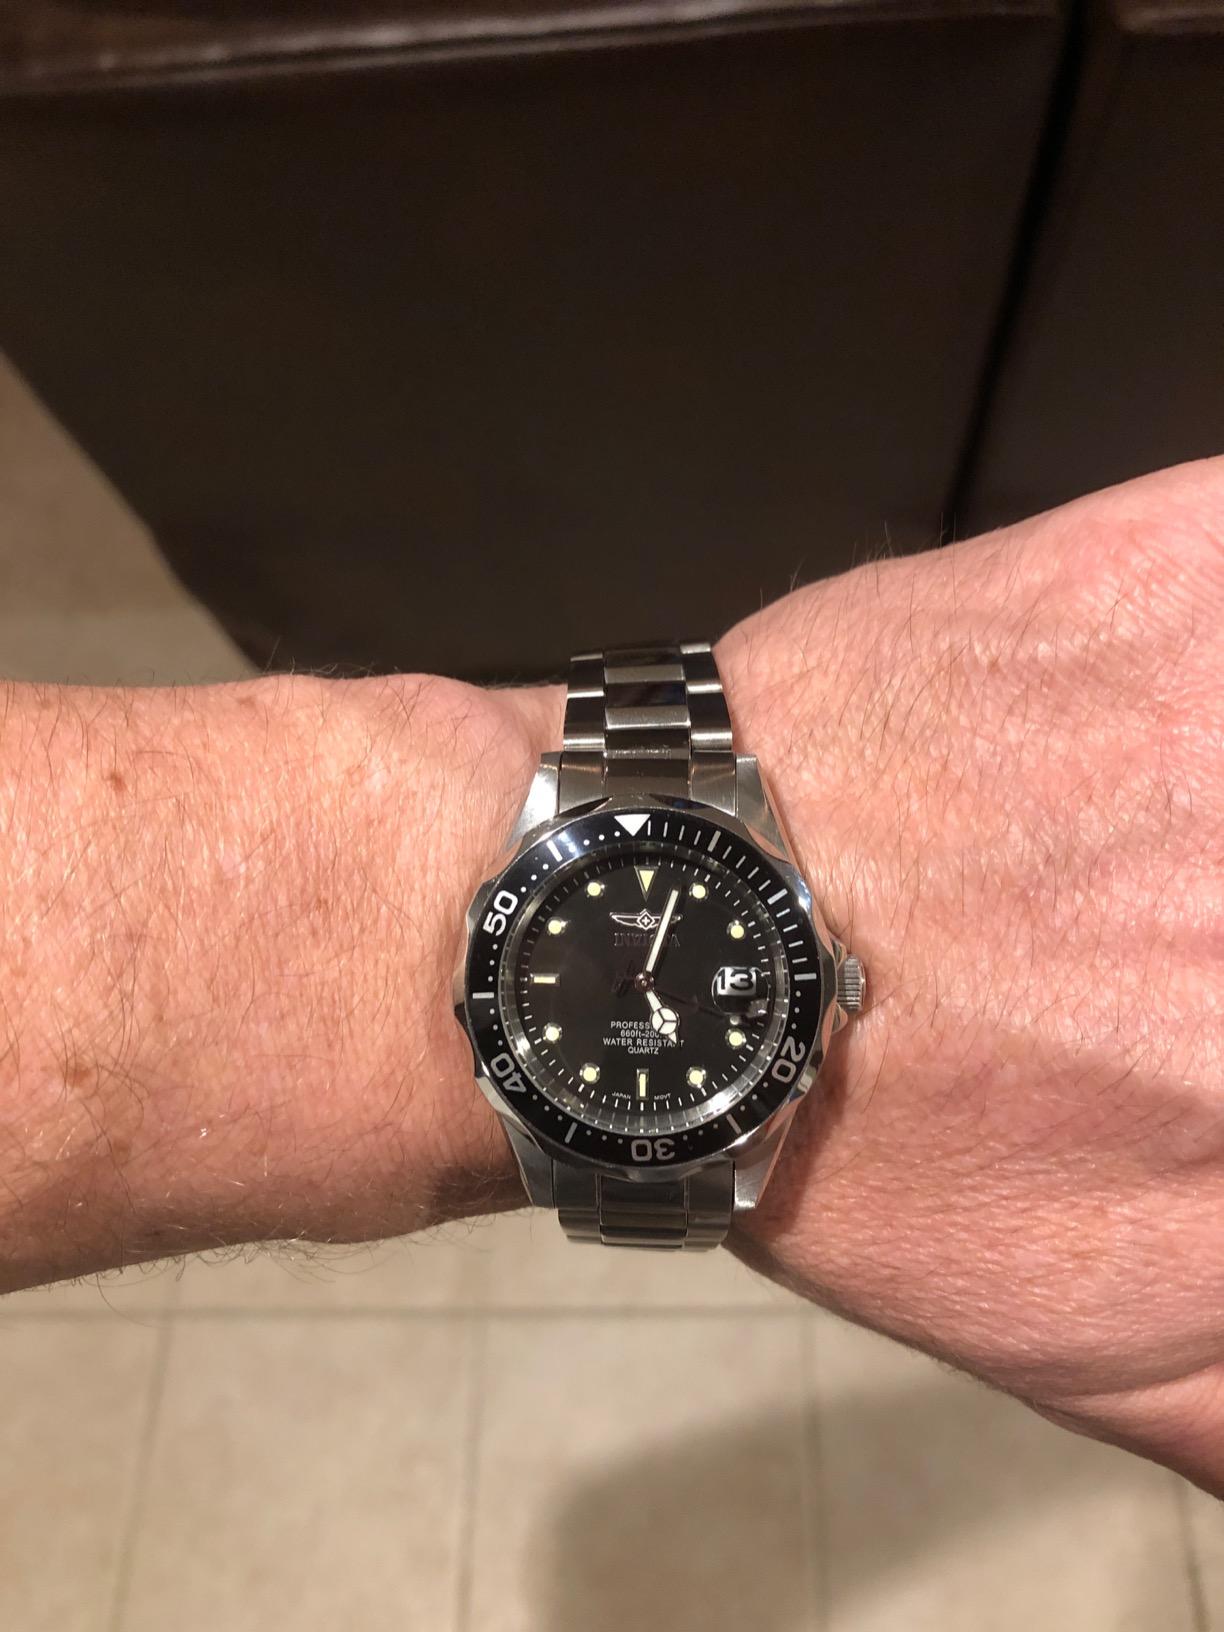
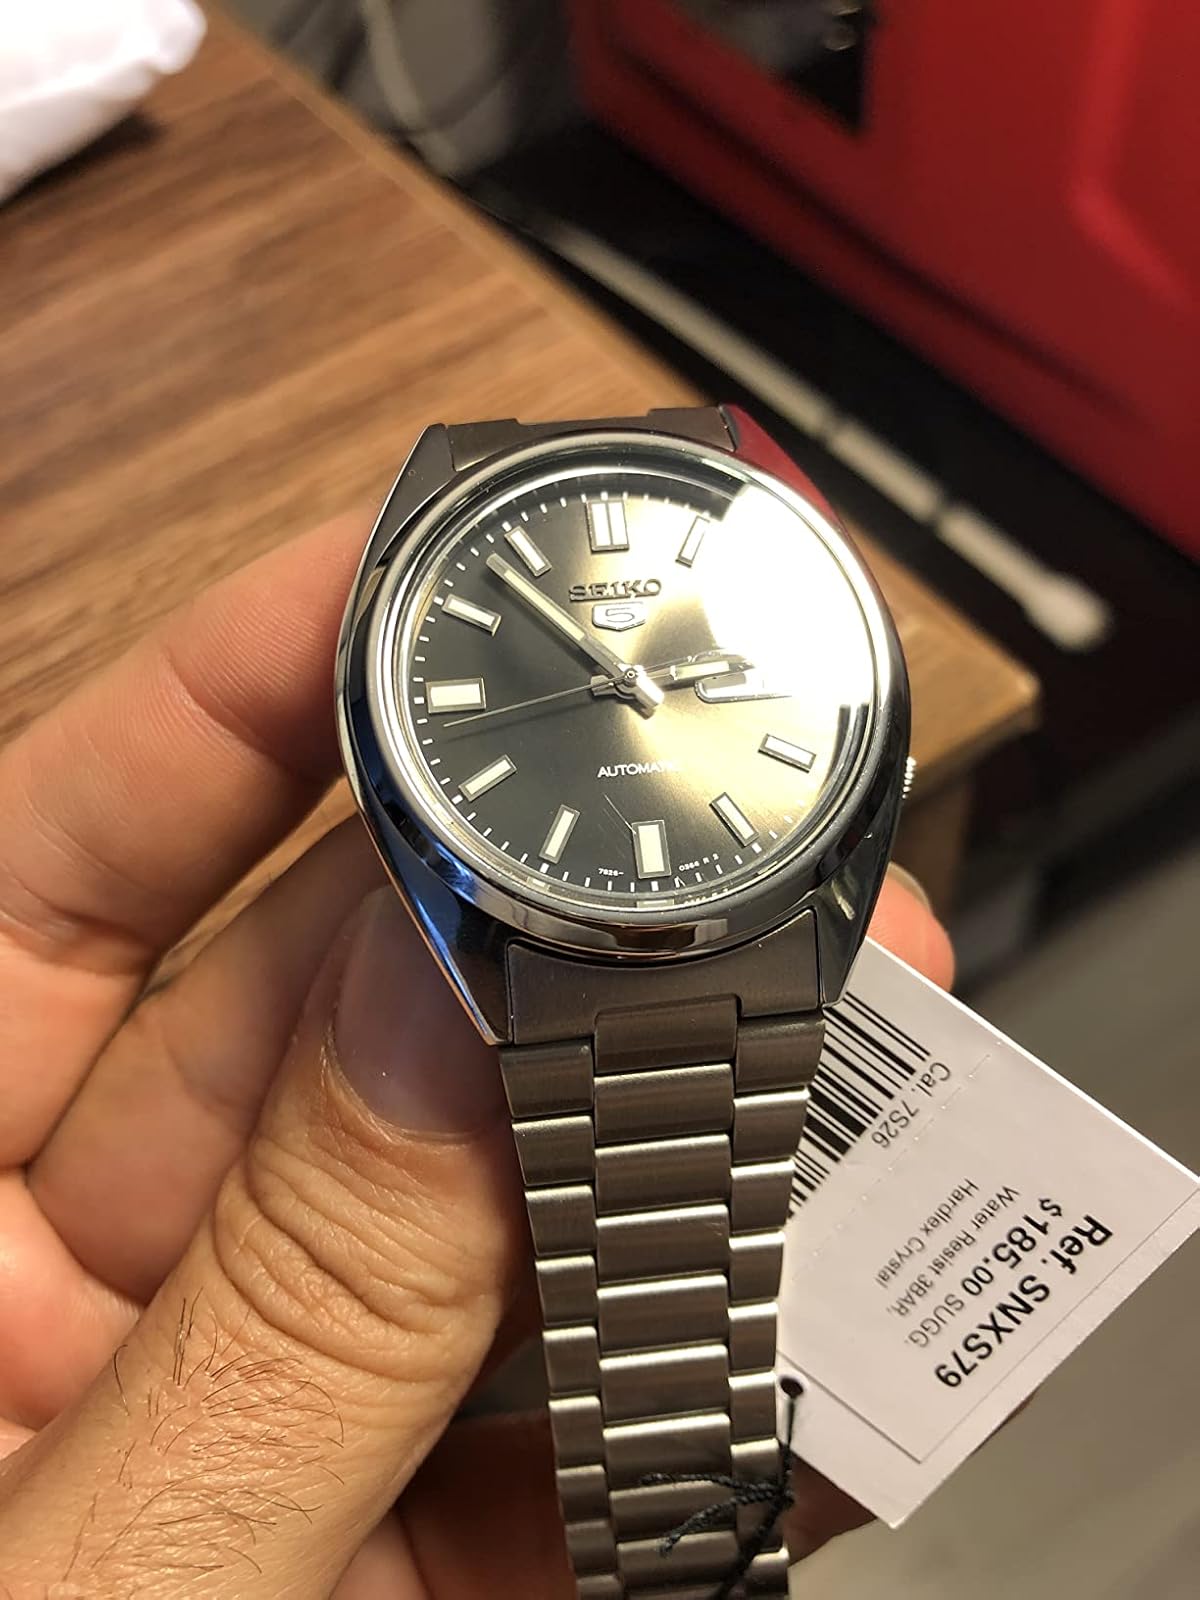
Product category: accessories_watch
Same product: no